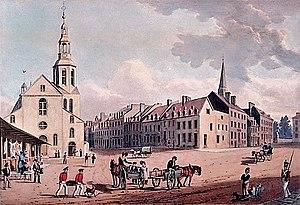
Québec, Bas-Canada. Vue du marché et de l'église catholique depuis les casernes, rue de la Fabrique, 39 x 51.6 cm
La province du Bas-Canada est une colonie de l'Amérique du Nord britannique qui exista de 1791 à 1841. La colonie est créée par l'Acte constitutionnel adopté par le Parlement britannique qui divise le territoire appelé jusqu'en 1791 Province de Québec en deux entités : le Bas et le Haut-Canada en réponse à la Guerre d'indépendance des États-Unis.